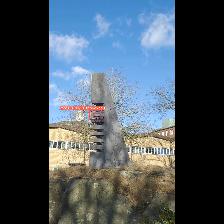
Label: NonHuman